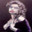
Label: woman